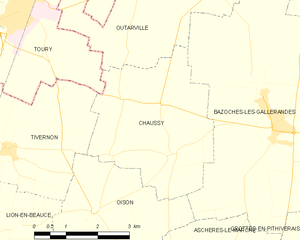
Chaussy est une commune française, située dans le département du Loiret en région Centre-Val de Loire.